Monson Community Church

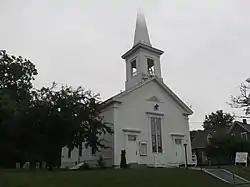

The Monson Community Church is a Christian congregation affiliated with the Evangelical Free Church of America. It is located in a historically and architecturally significant church building at 19 Greenville Road in Monson, Maine. Its building is a combination of two separate sanctuaries, one built in 1845 for a Baptist congregation, and the other in 1861 for Congregationalists, that were joined in 1959 when the two congregations merged. The building was listed on the National Register of Historic Places in 2000, representing a unique adaptive reuse of 19th-century church buildings.